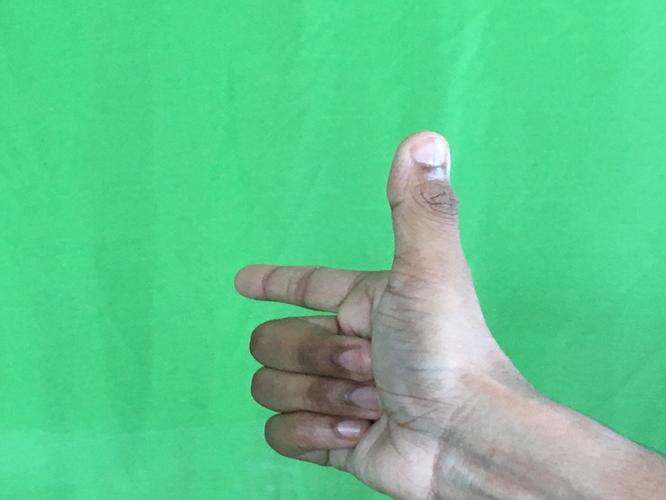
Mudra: Chandrakala
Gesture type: single_hand